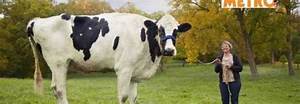
Label: cow